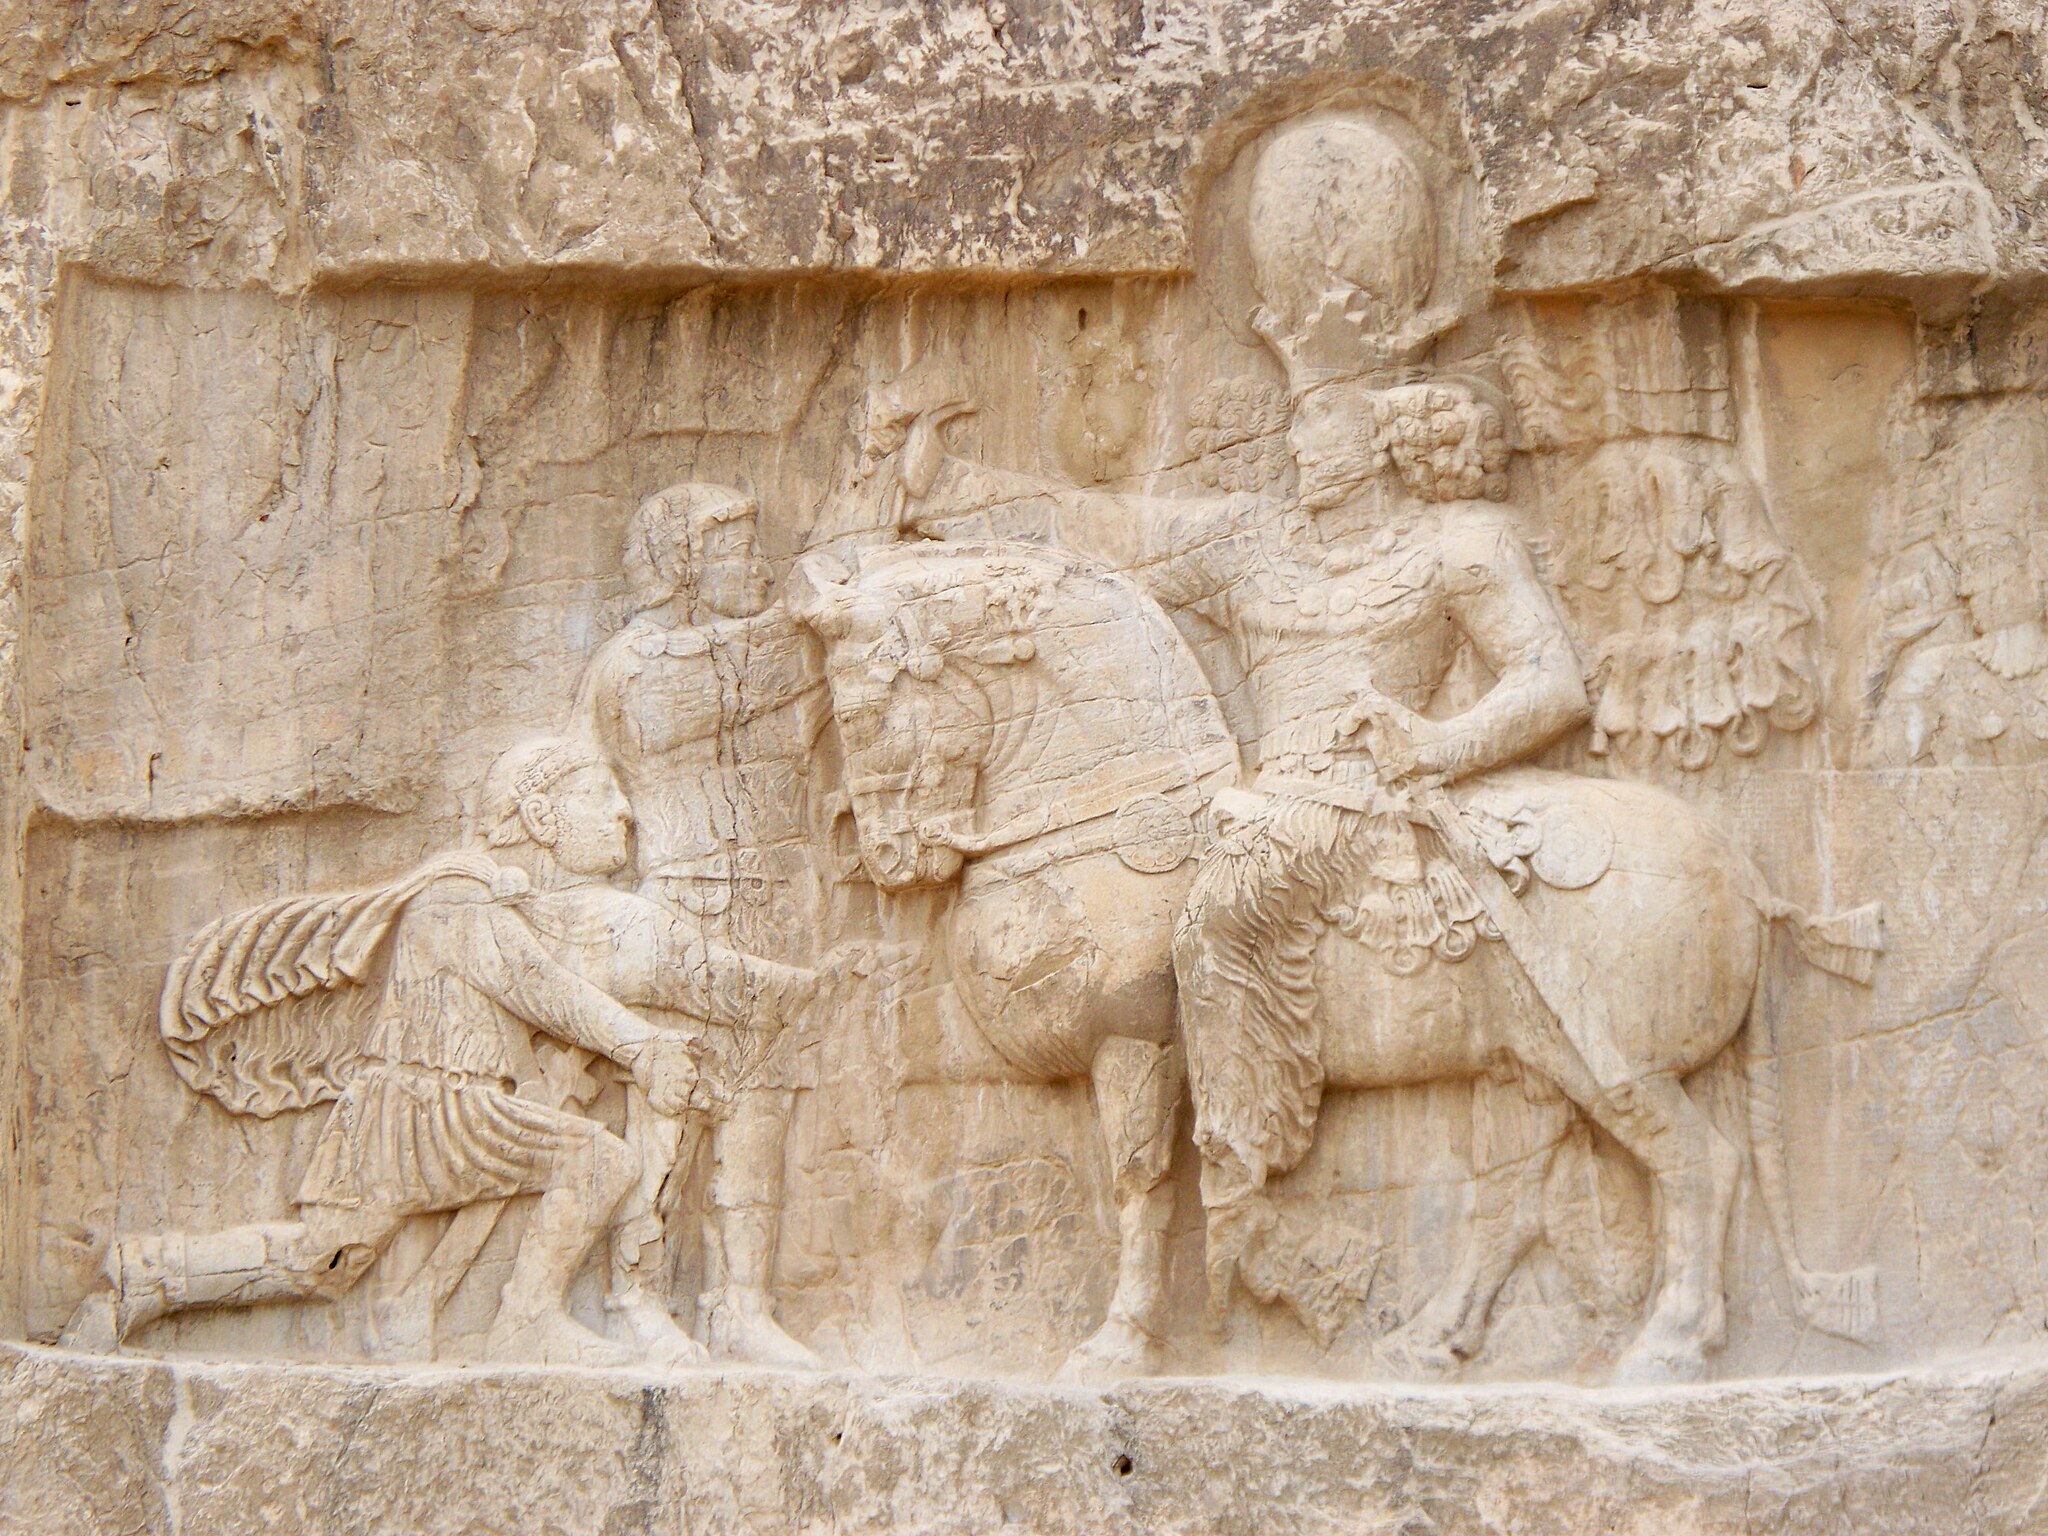
Title: Naqsh-E Rostam, Iran (21) (28535451571)
Description: Naqsh-E Rostam, Iran (21)
Date: 2008-01-01 12:05
Categories: Relief of triumph of Shapur I over Valerian at Naqsh-e Rustam, Flickr images reviewed by FlickreviewR 2, Files uploaded by Orizan, Photographs by Sasha India